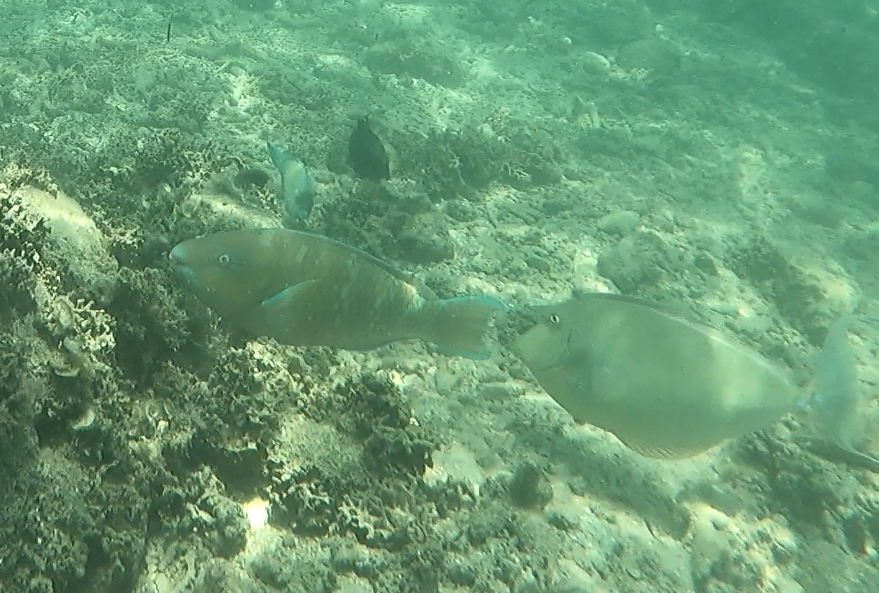
Naso unicornis (Bluespine Unicornfish)